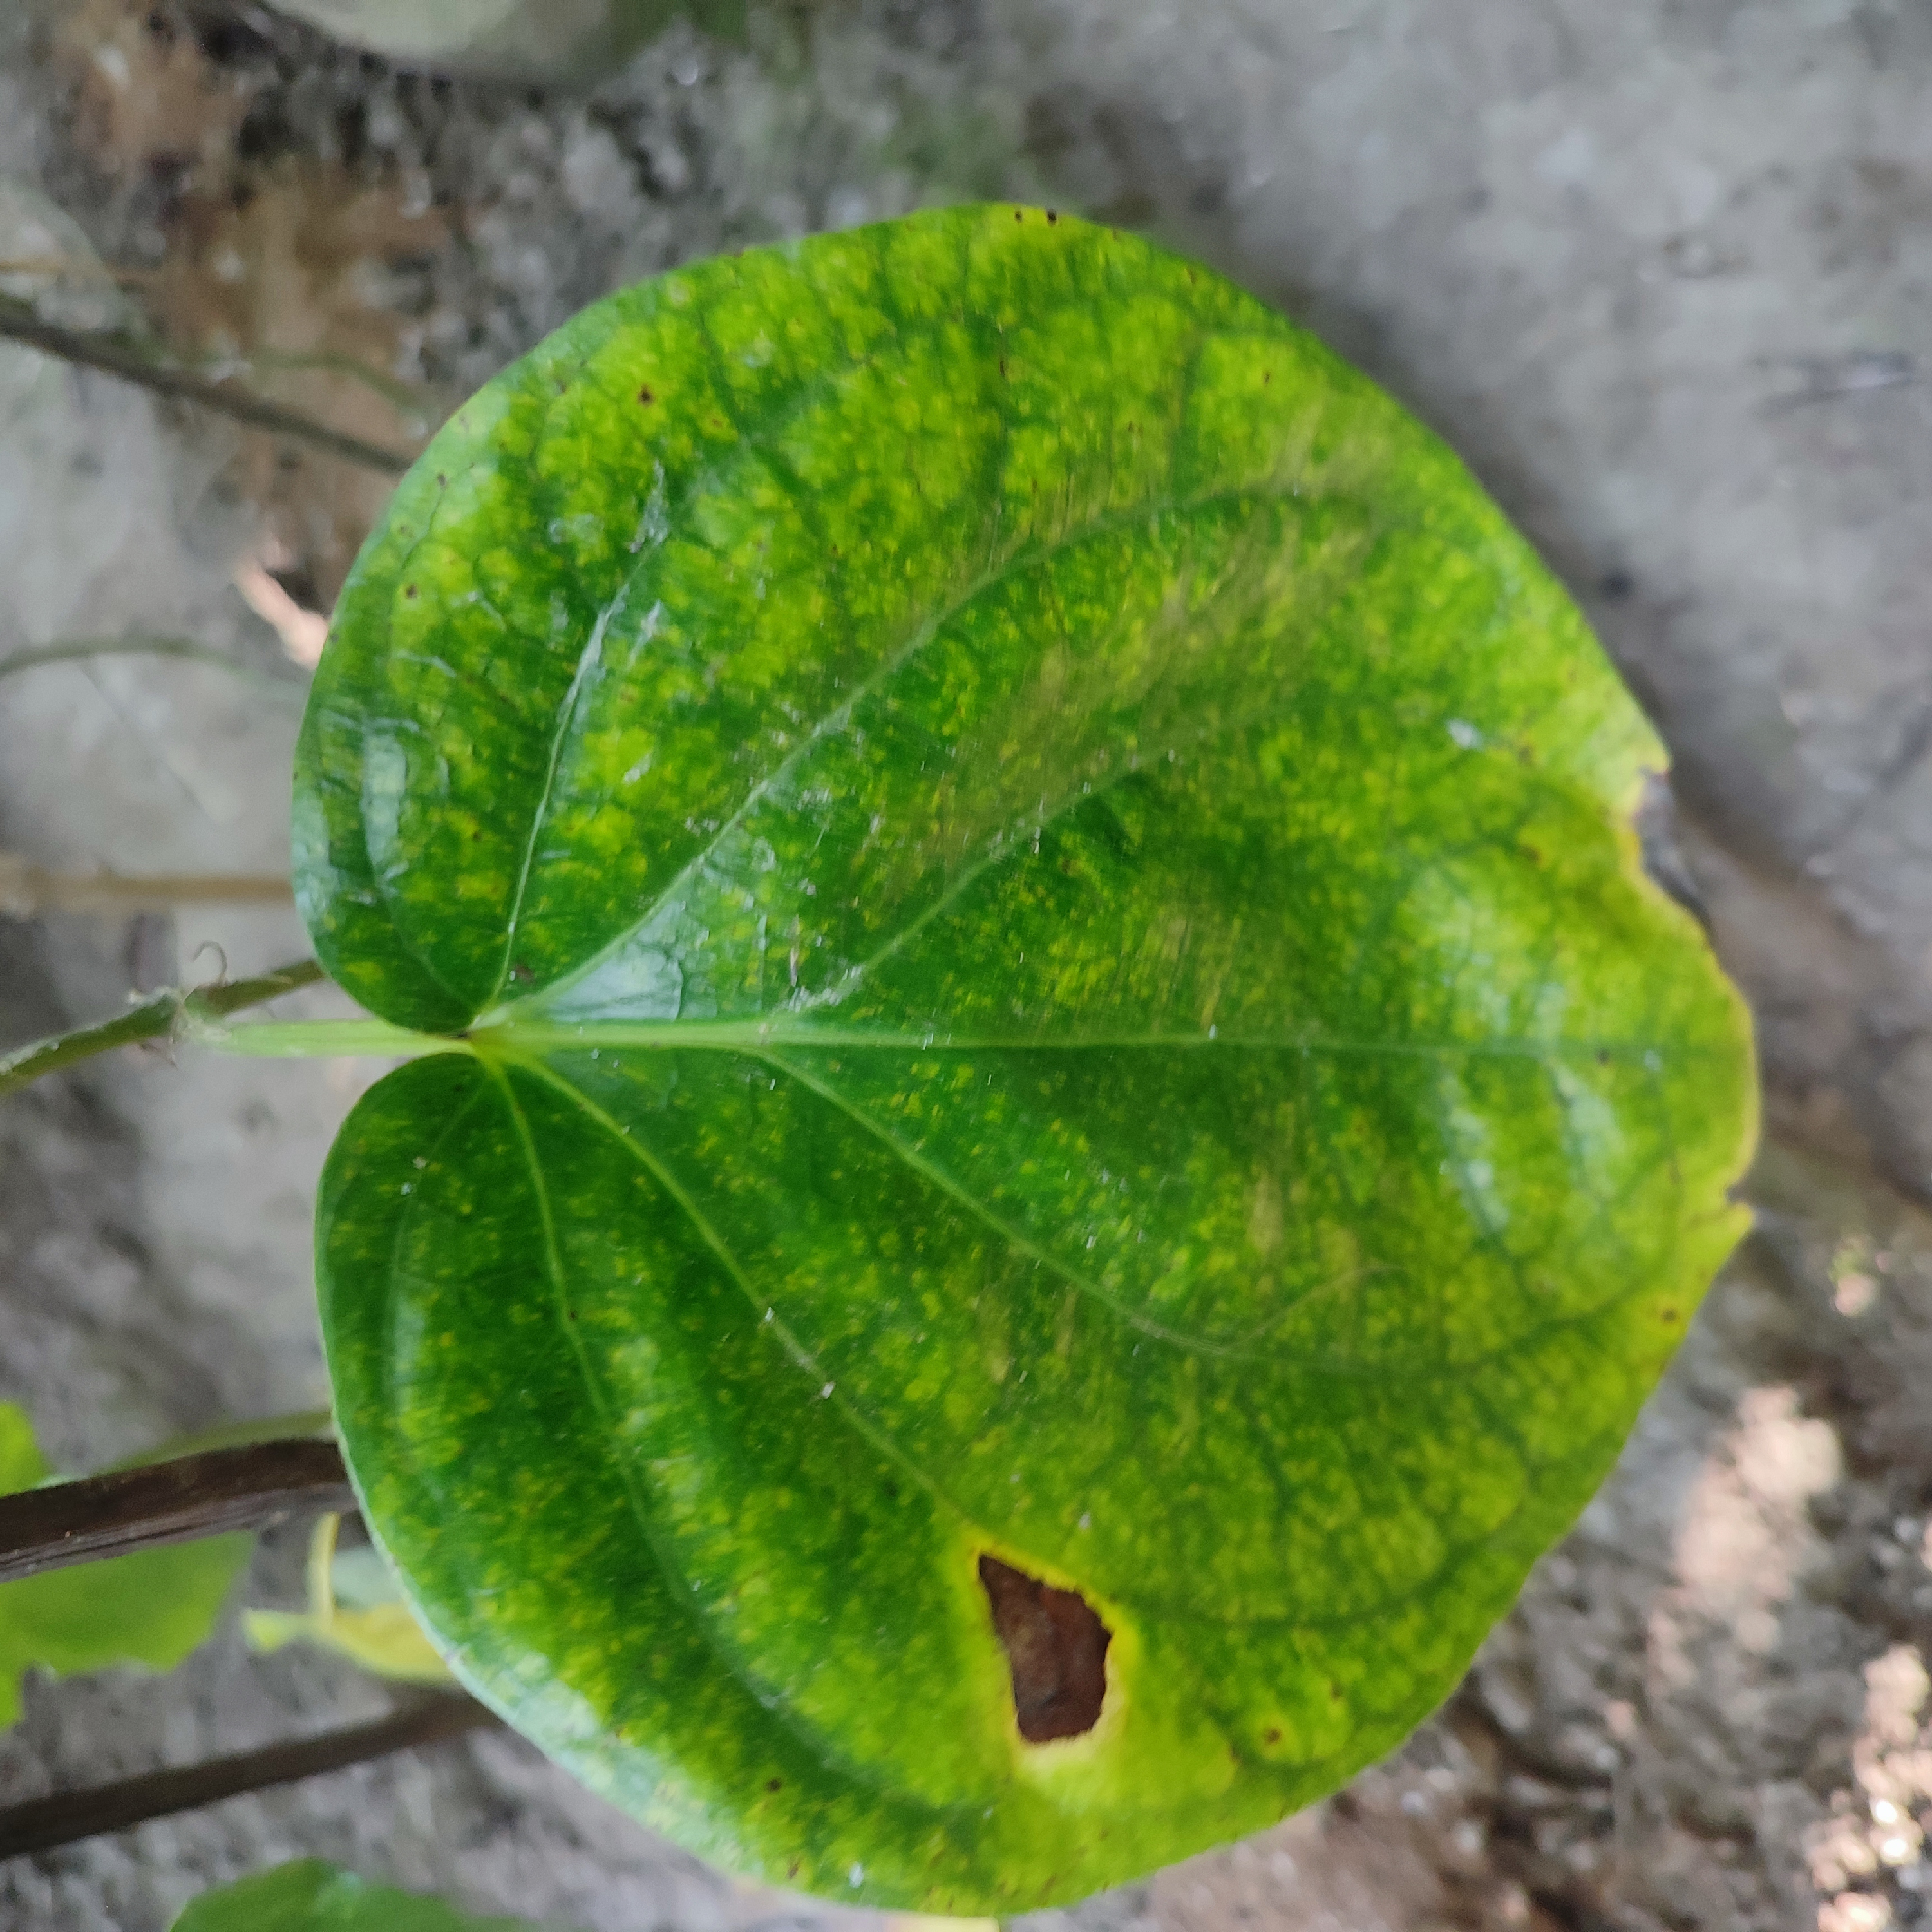
Label: Bacterial_Leaf_Disease